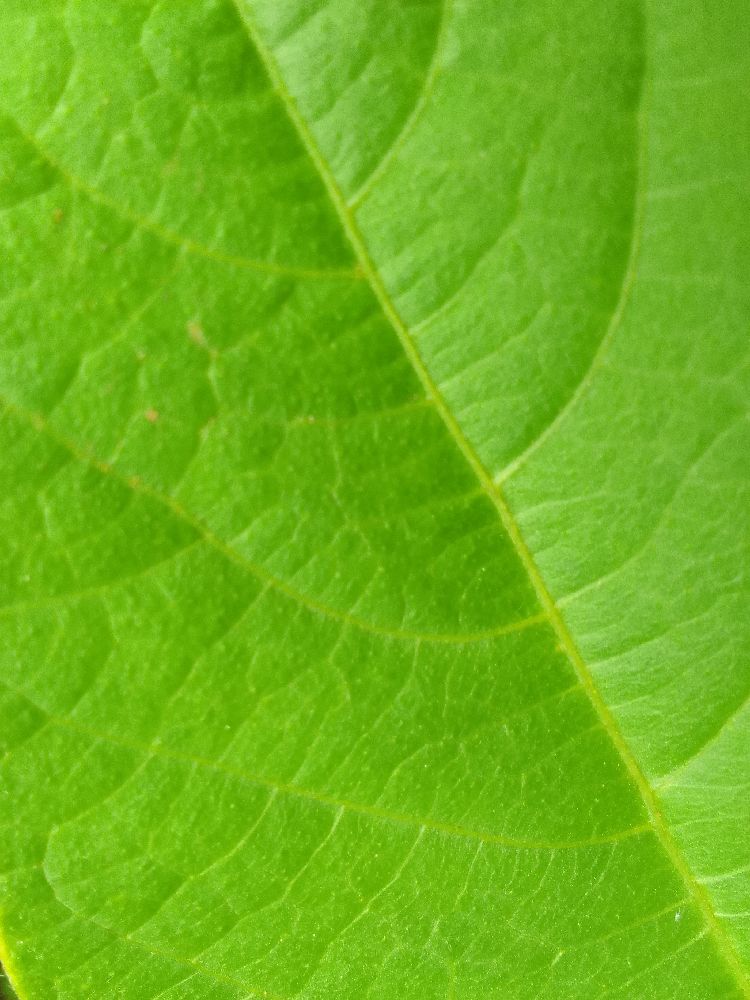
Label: healthy